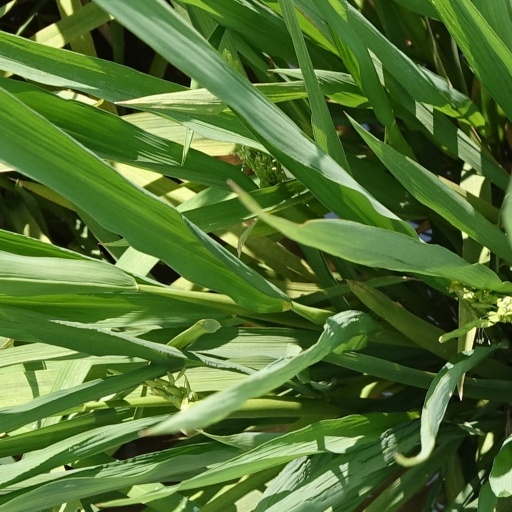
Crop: rice